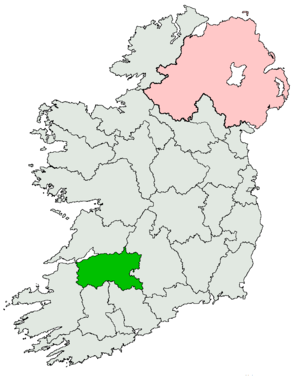
Limerick est une circonscription électorale irlandaise. Elle permet d'élire des membres du Dáil Éireann, la chambre basse de l'Oireachtas, le parlement d'Irlande. L'élection se fait suivant un scrutin proportionnel plurinominal avec scrutin à vote unique transférable.